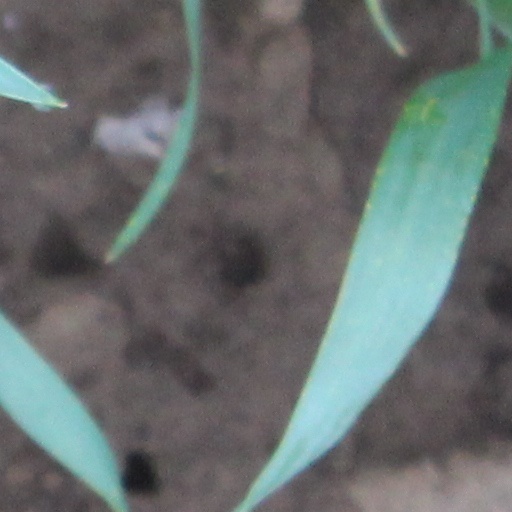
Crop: wheat